Little Fugitive (1953 film)

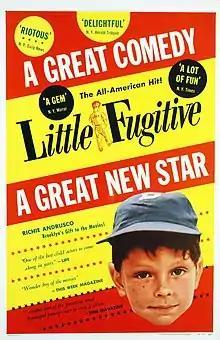
Theatrical release poster

Little Fugitive is a 1953 American independent drama film co-written and co-directed by Raymond Abrashkin (credited as Ray Ashley), Morris Engel, and Ruth Orkin, which tells the story of a child alone on Coney Island. It stars Richie Andrusco as the title character, and Richard Brewster as his older brother. The film was screened at 14th Venice International Film Festival, where it was awarded the Silver Lion, and nominated for Best Writing, Motion Picture Story, at the 26th Academy Awards.